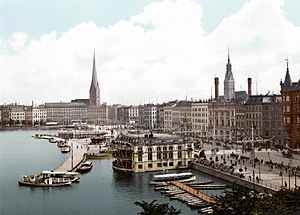
Hamborgs historie / Efter 1814
Hamborgs centrale promenade Jungfernstieg ved floden Alster i 1900.
Hamborgs historie er skildringen af en stad opstået som en handelsplads ved en grænseborg nær en flod, der efter tur udviklede sine muligheder som bispesæde, hansestad og fri handelsstad under skiftende konjunkturer, hvor stadens neutralitet var afgørende for dens trivsel eller mangel på samme. Hamborg var længe tvunget til at anerkende danske konger som stadens formelle overhoved, og den formåede i udtalt grad at udnytte de skiftende, ofte vanskelige konjunkturer, som ulige krige bevirkede.